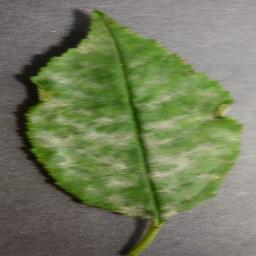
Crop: cherry
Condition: (including_sour)_powdery_mildew